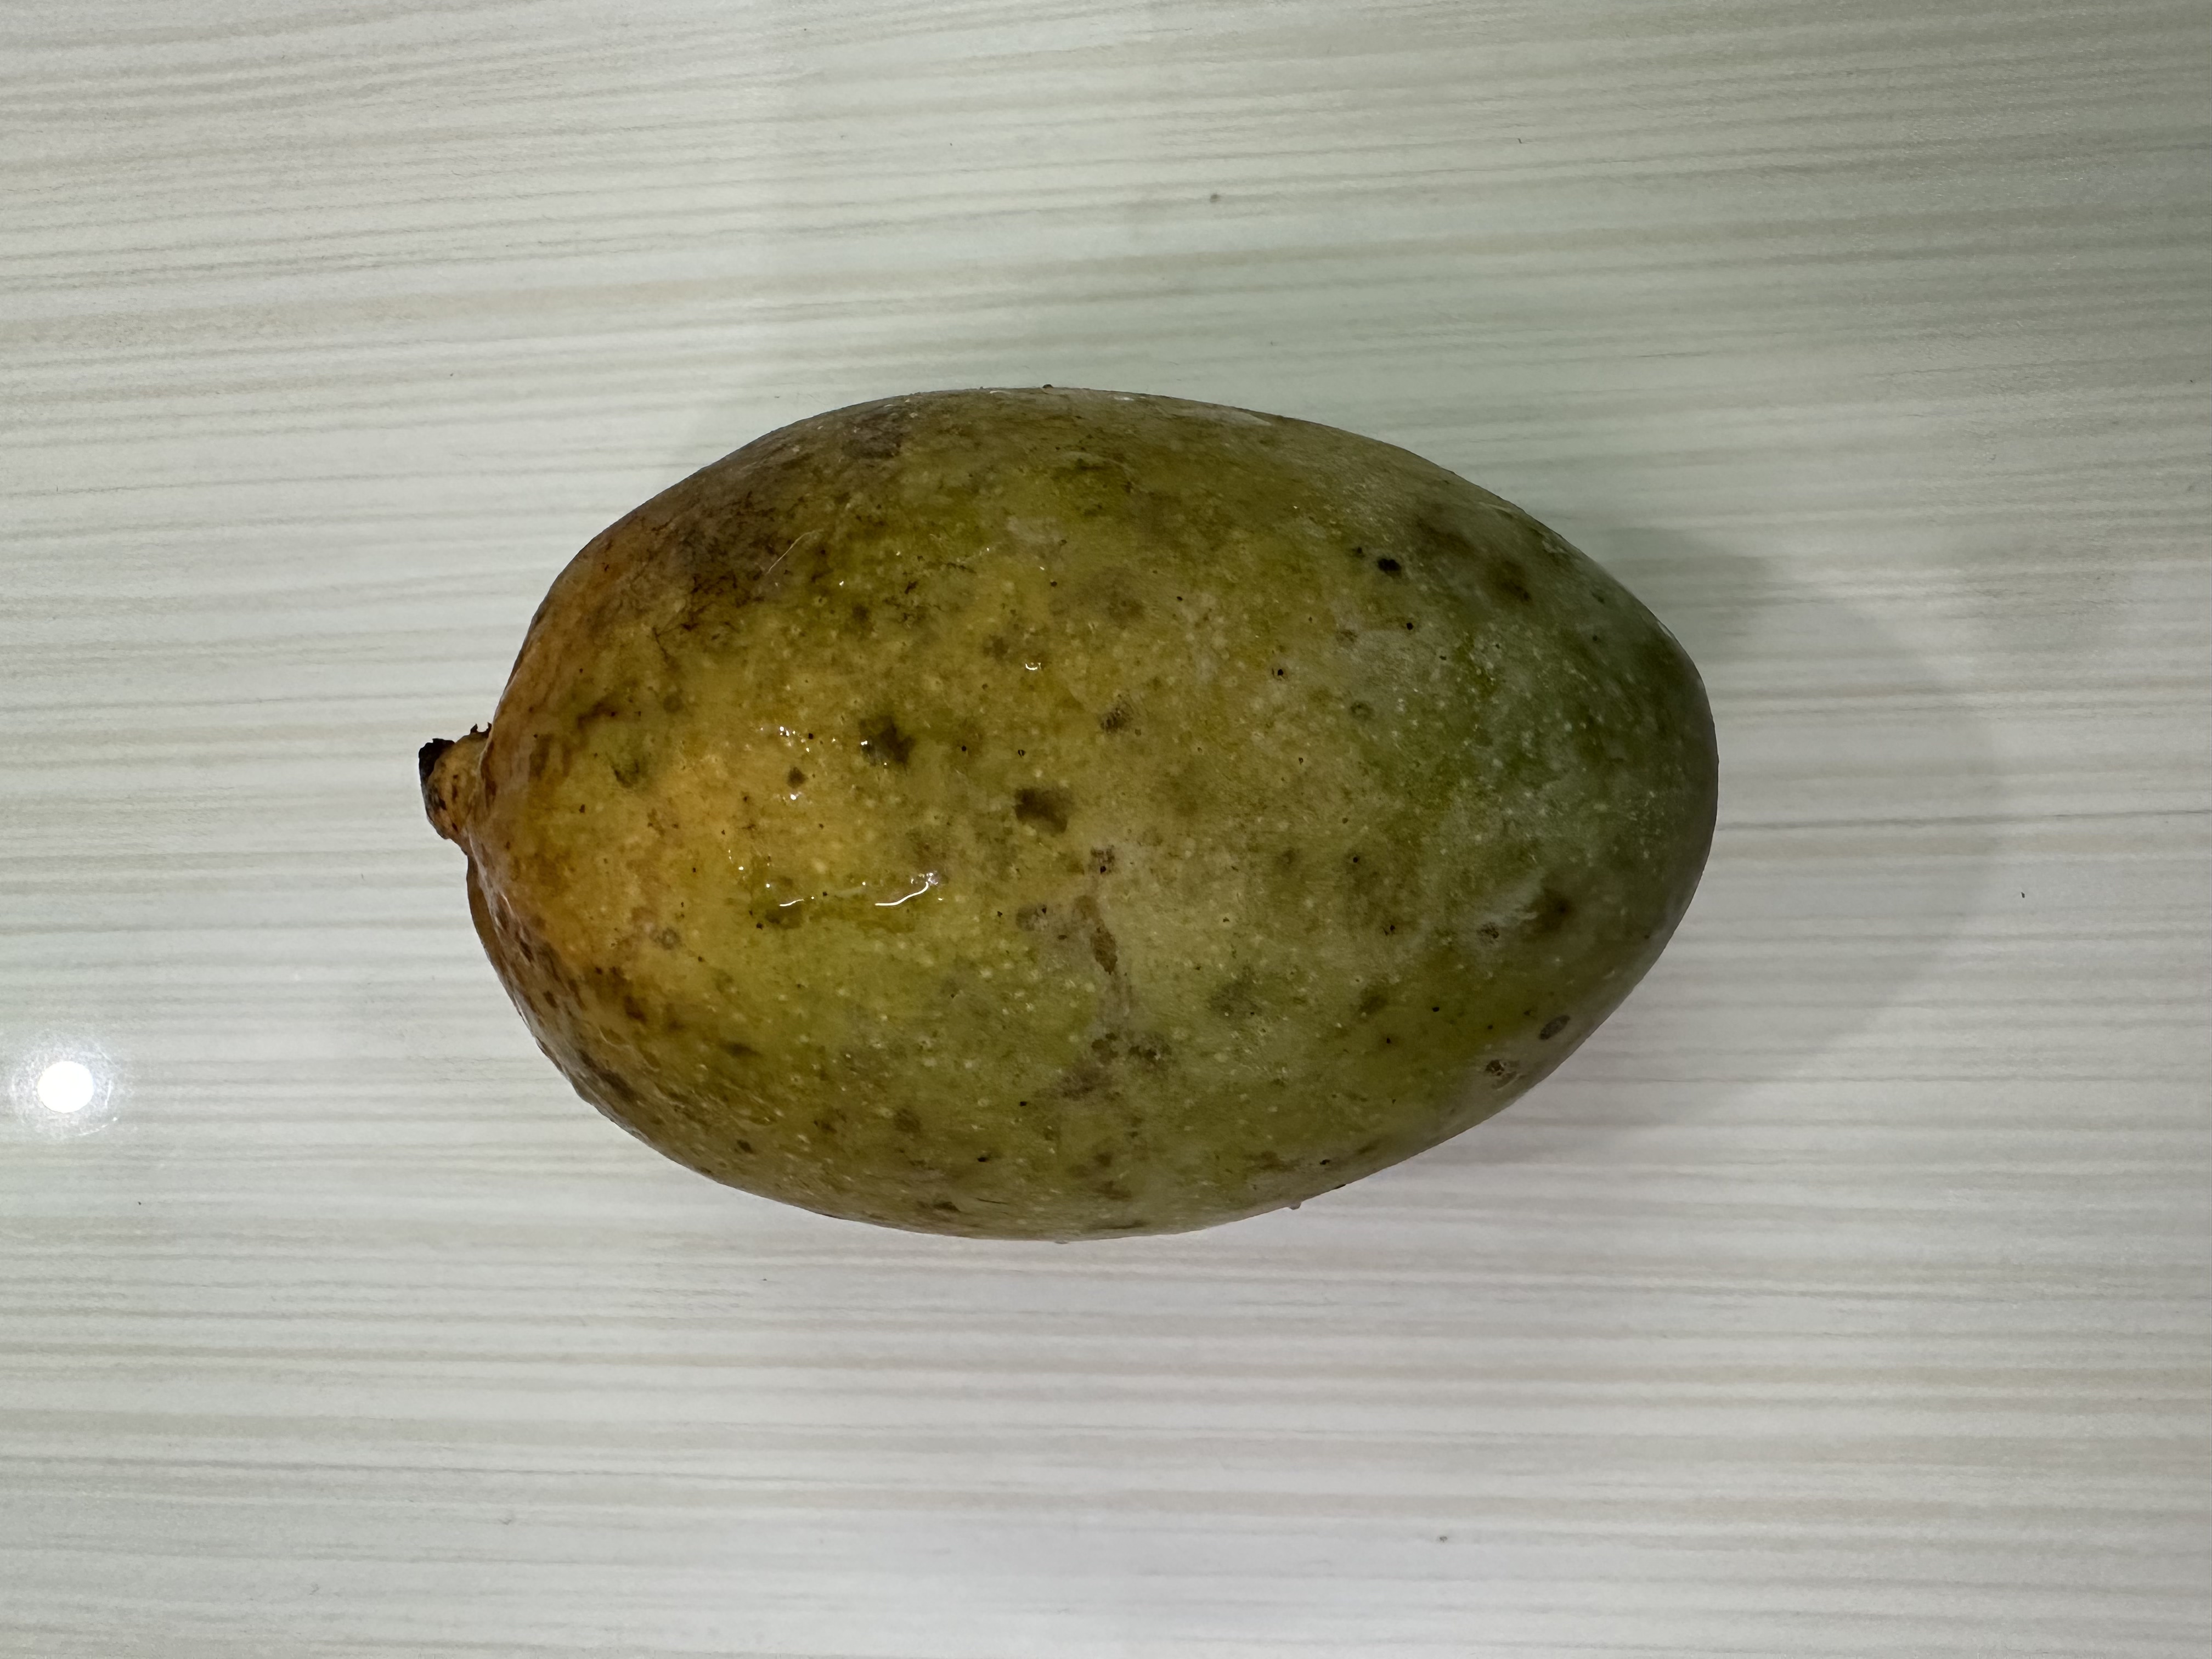
Mango variety: Bari-7